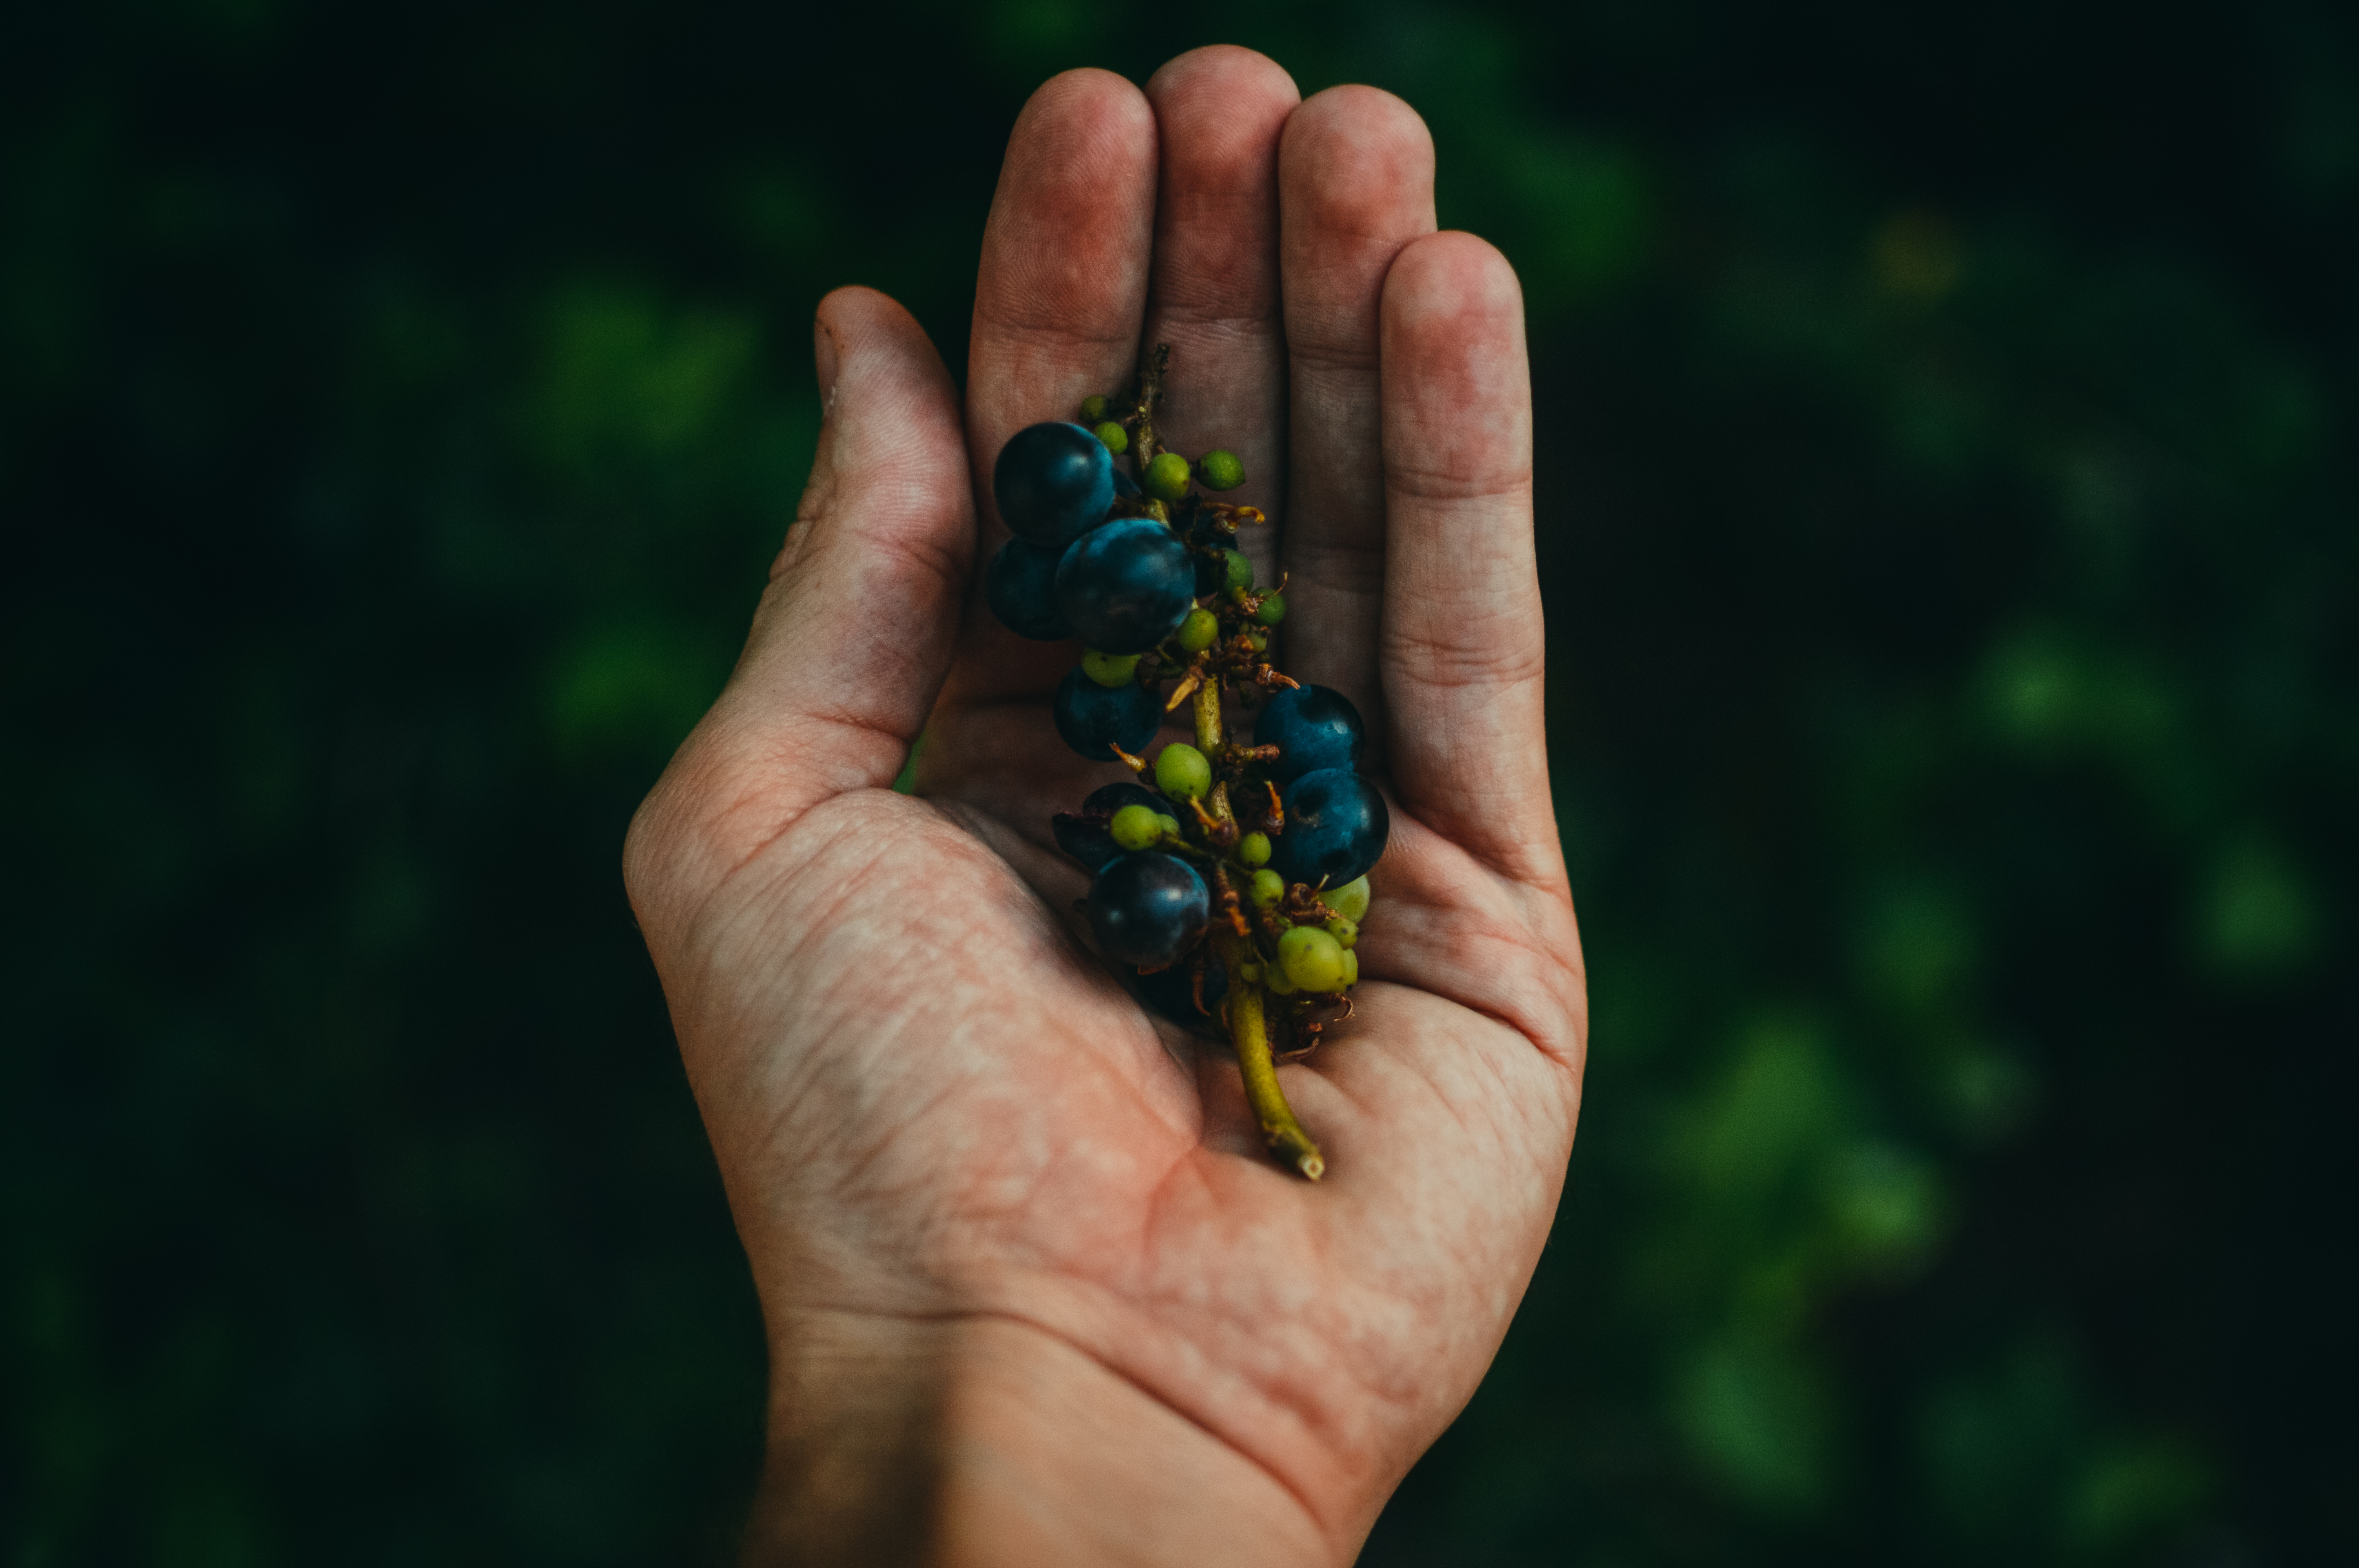
hand, plant, raspberry, leaf, flower, aroma, foliage, finger, green, fresh, botany, frog, amphibian, close up, grapes, fruits, collect, organic, macro photography, centered